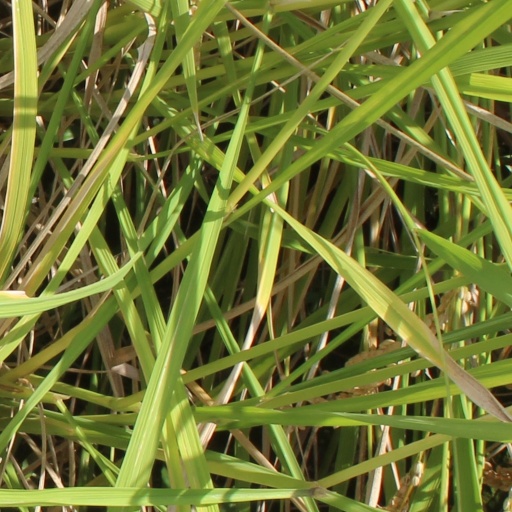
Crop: rice